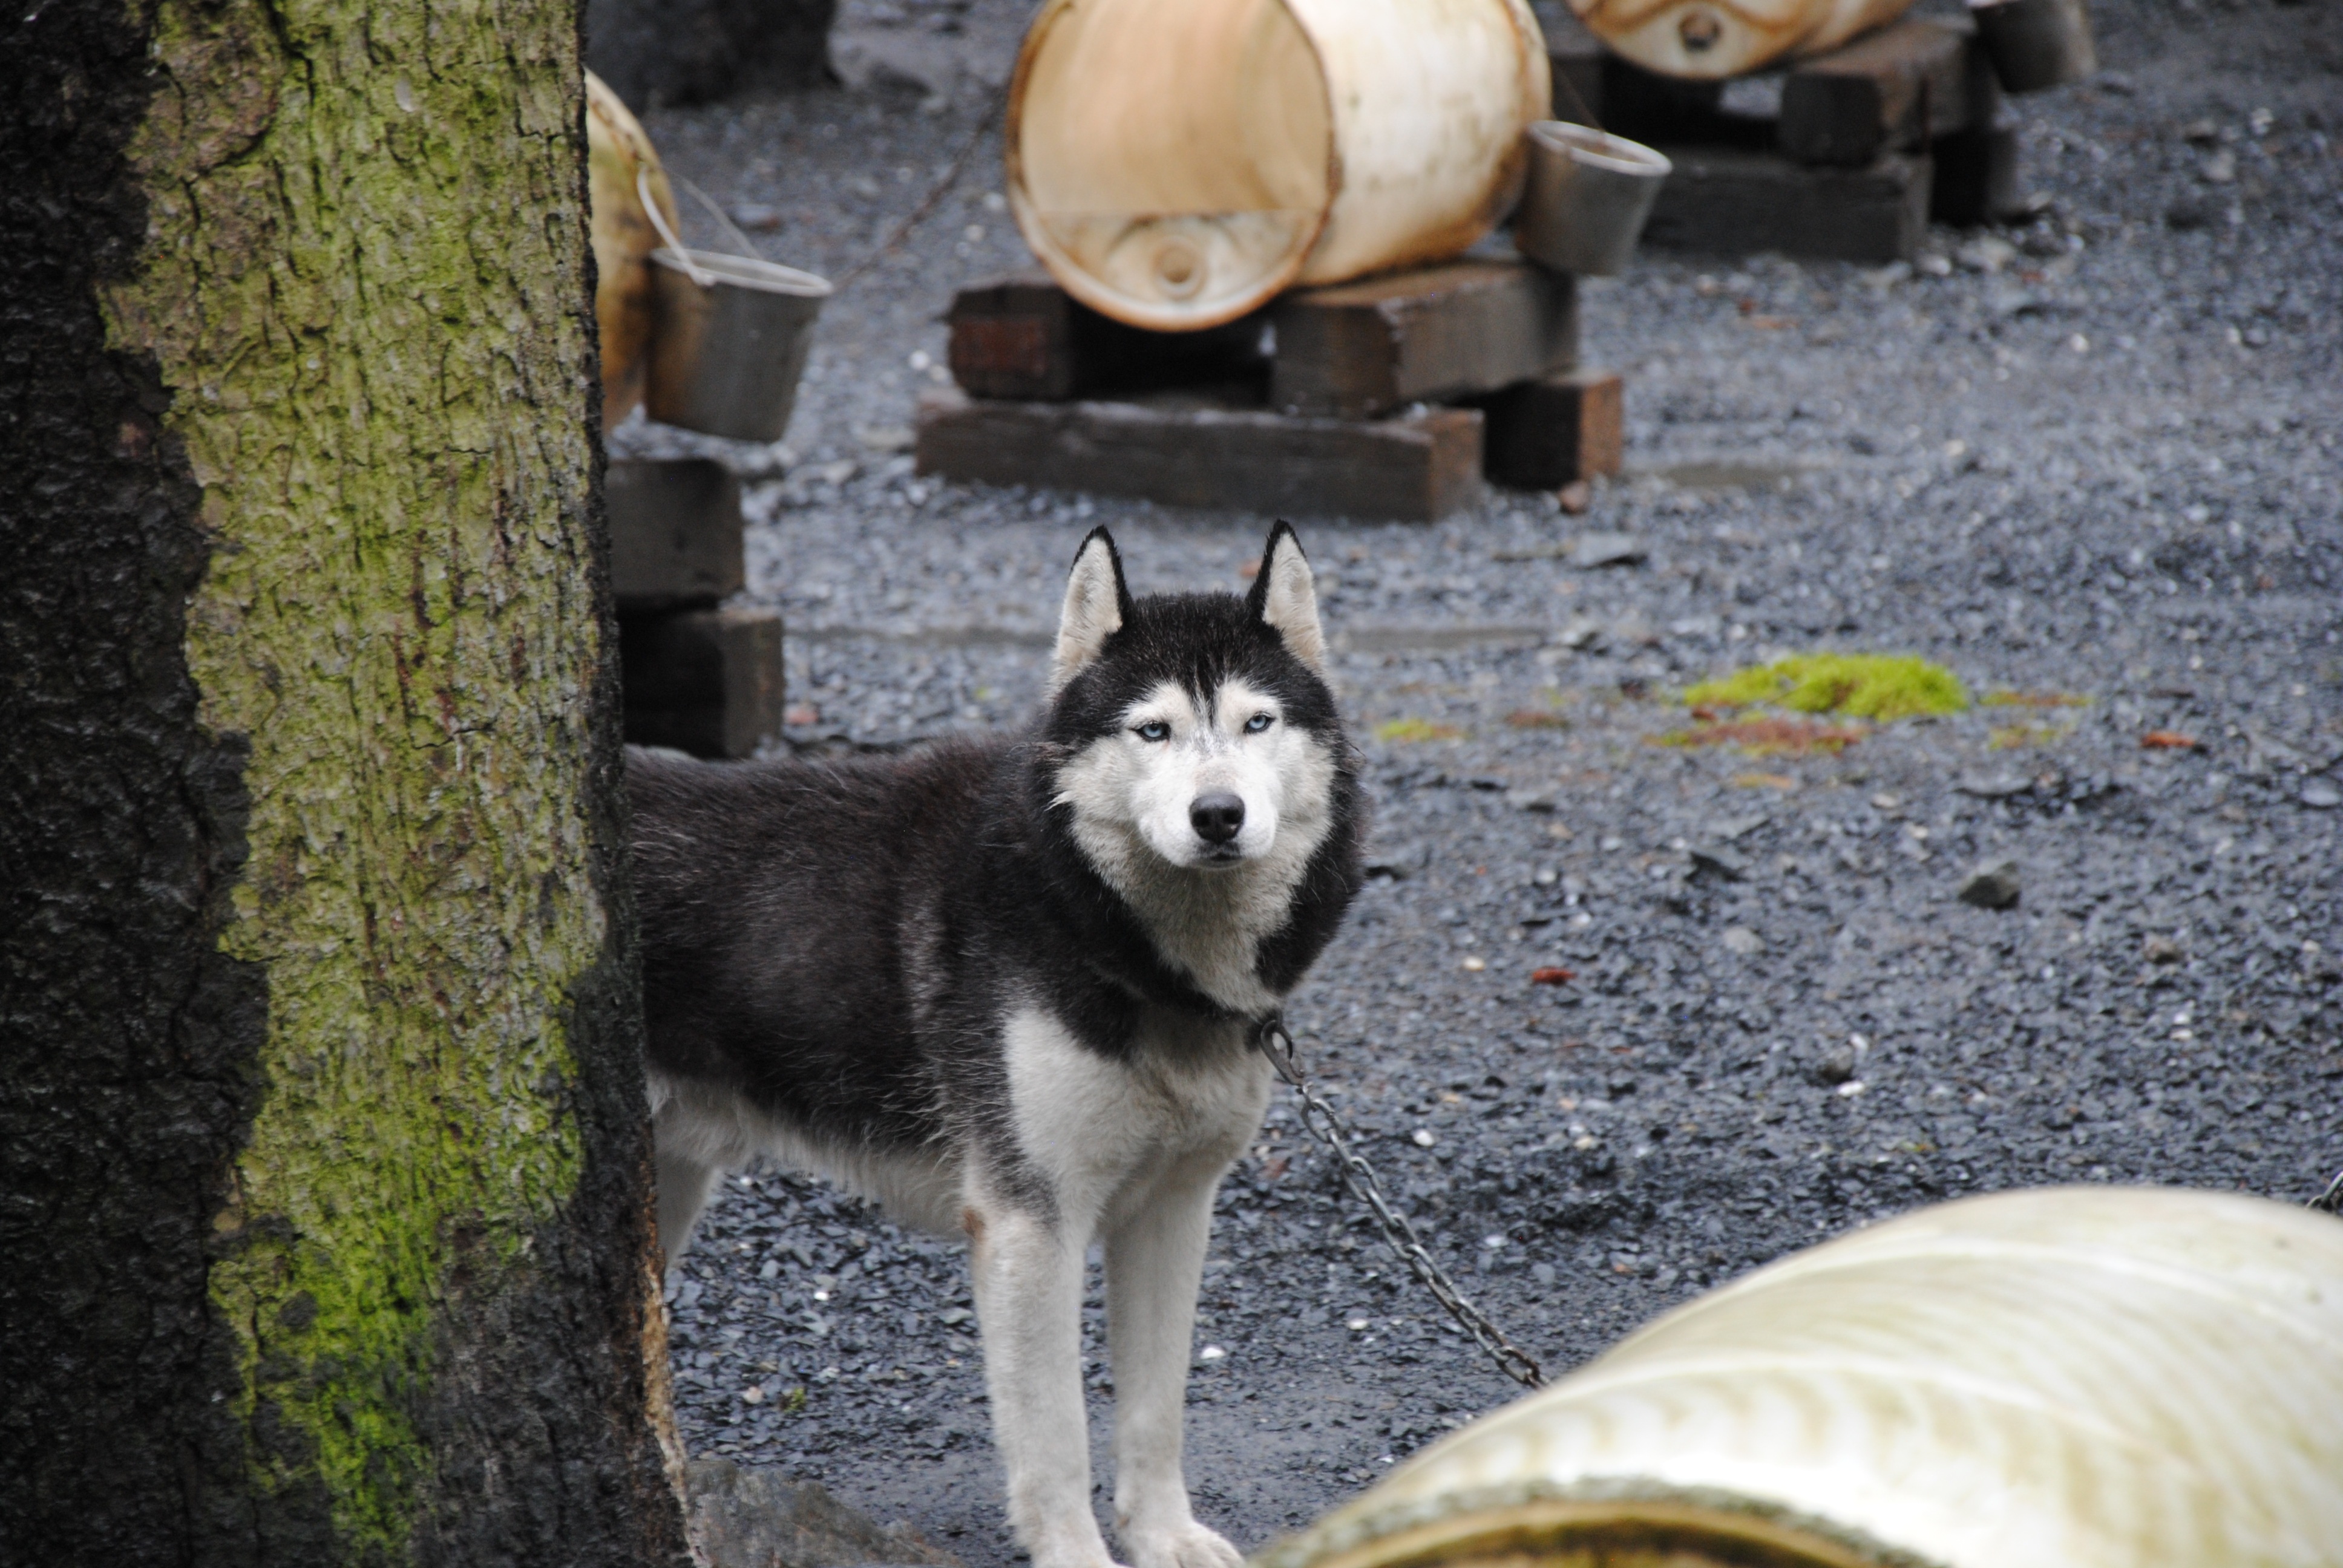
nature, wilderness, dog, mammal, vertebrate, alaska, sled dog, siberian husky, alaskan malamute, shikoku, dog like mammal, wolfdog, dog breed group, greenland dog, east siberian laika, west siberian laika